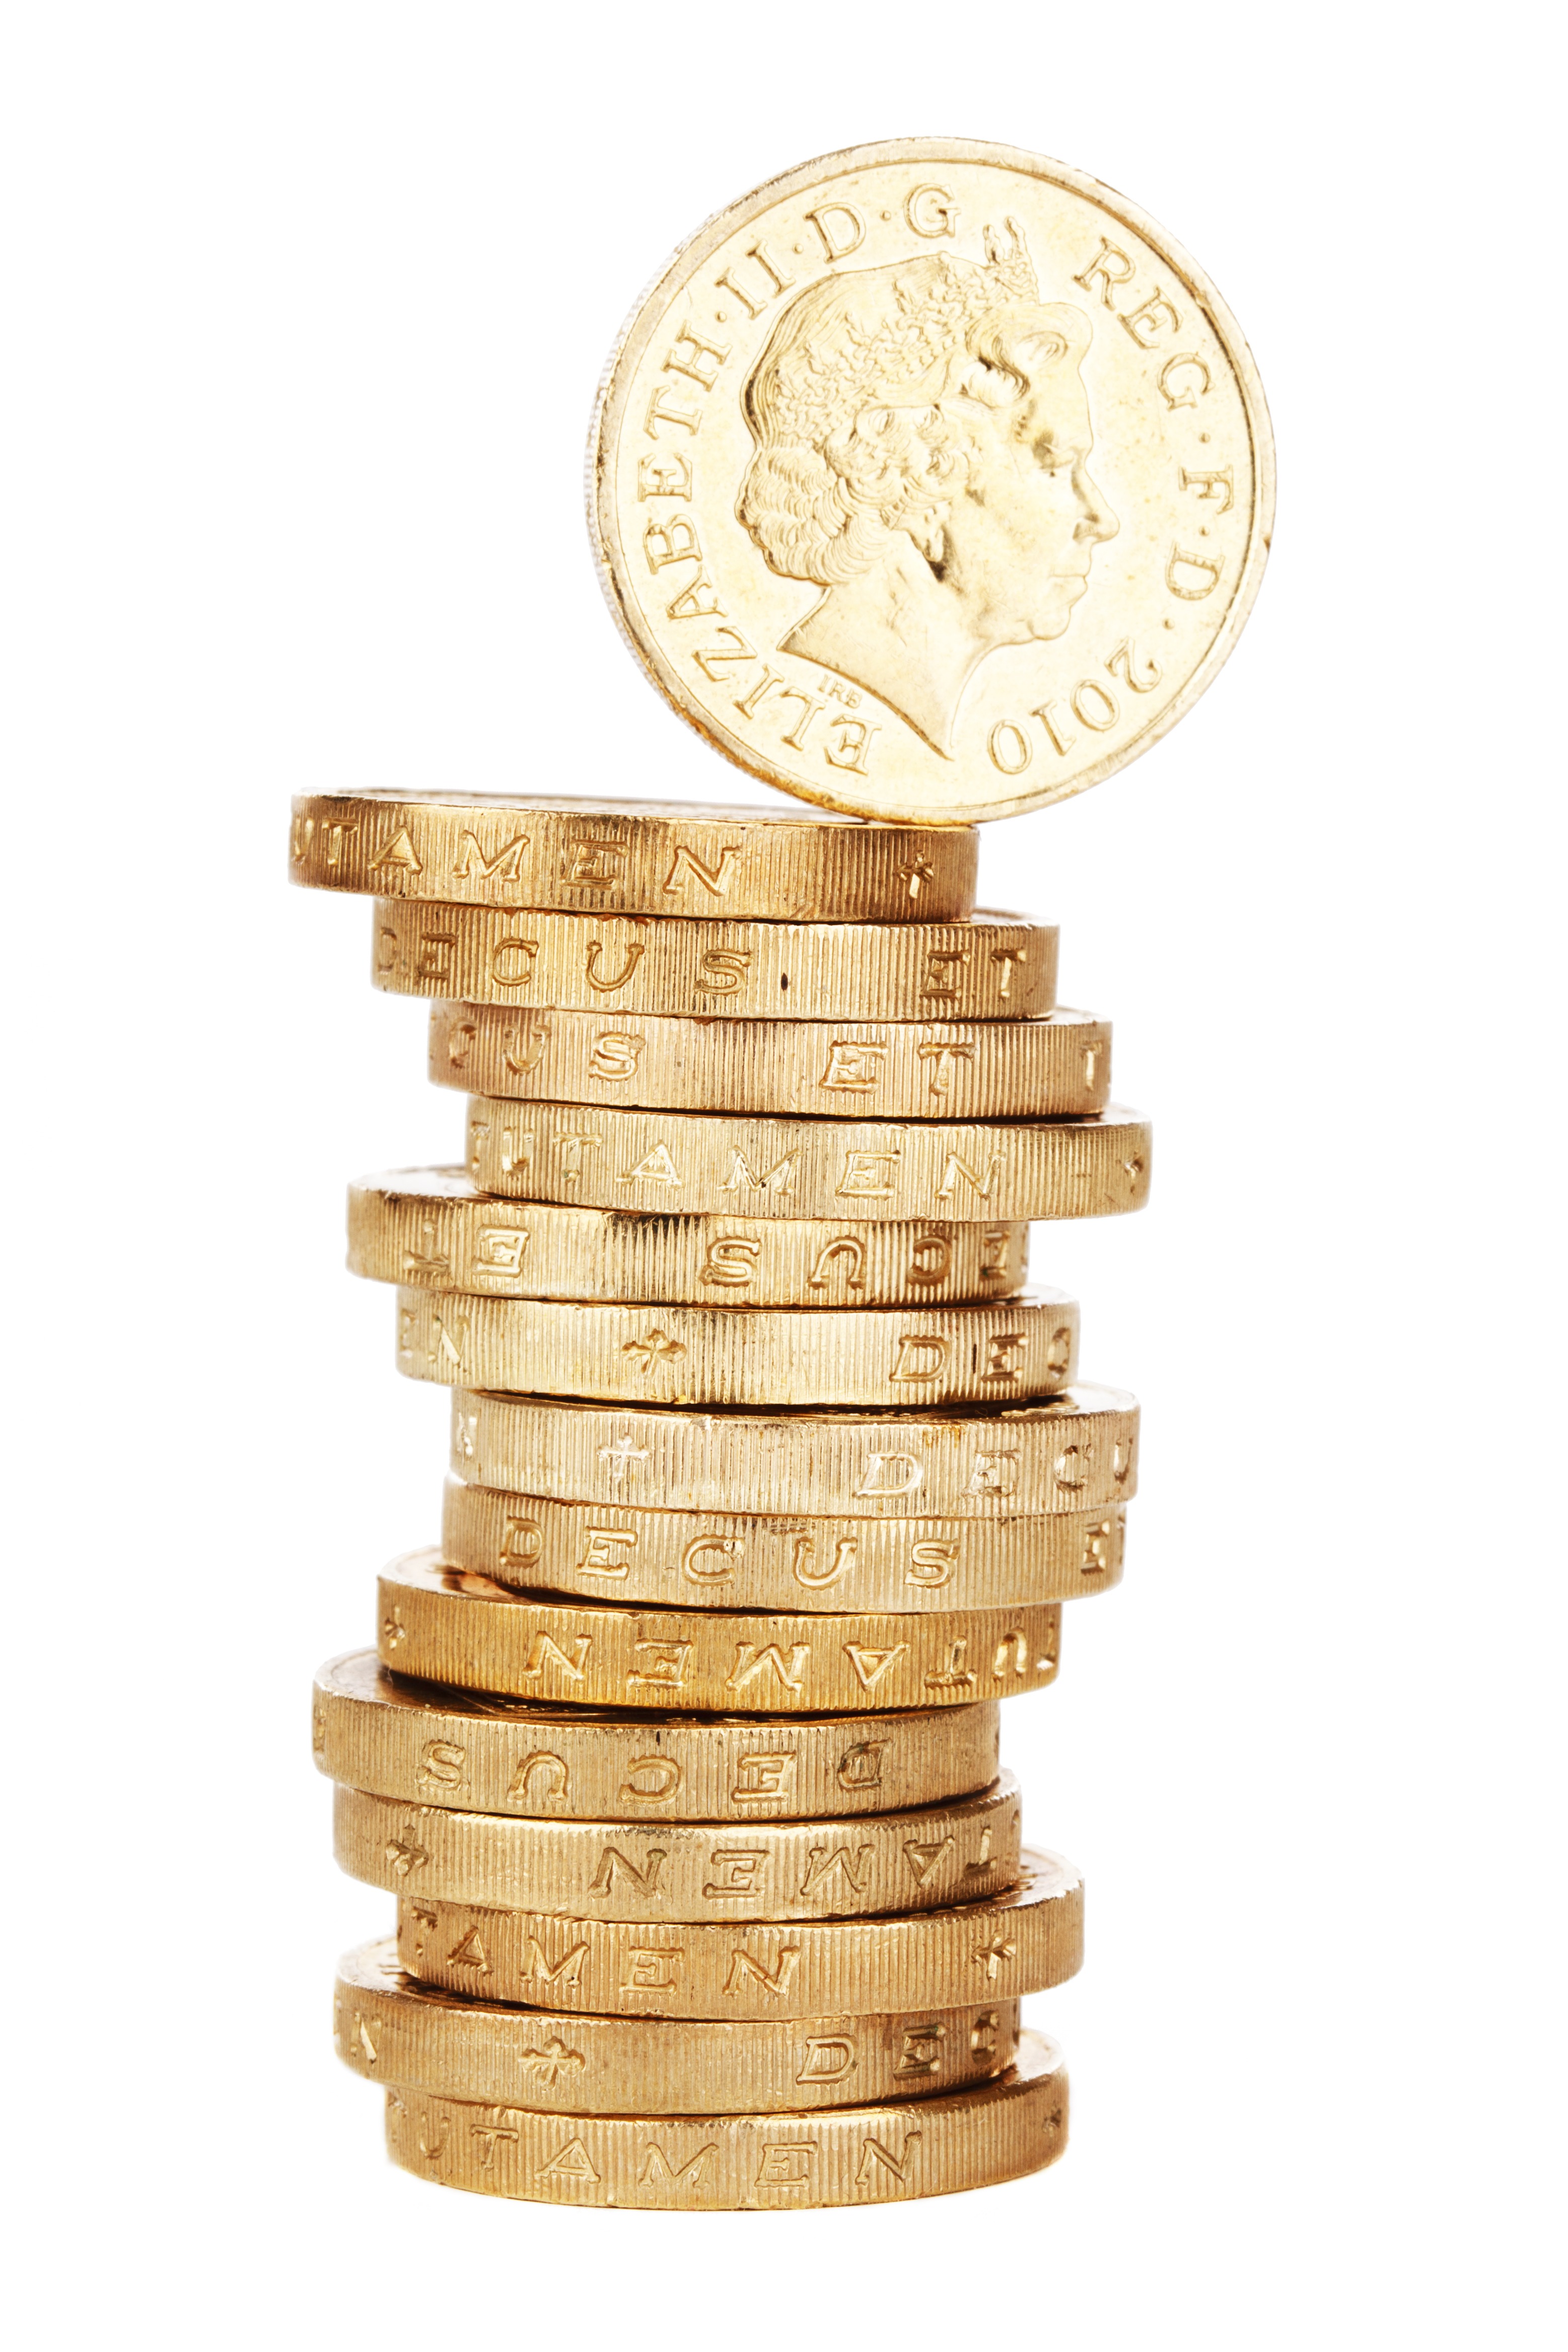
pile, golden, metal, money, stack, material, cash, gold, brass, currency, coin, savings, coins, pound, 1 pound, panny